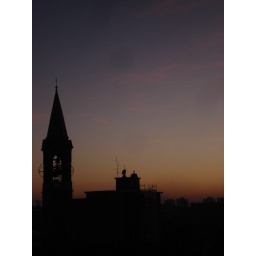
the church across the street...in the dusk light...reminds me of a castle in a fairytale...me the princess waiting for the prince to drop in....